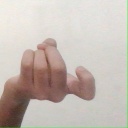
अक्षर: ज